World Elephant

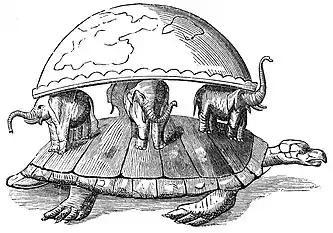

The Ashtadiggajas is a group of eight legendary elephants that appear in Hindu cosmology, serving as the guardians of the eight zones of the universe. There are also eight female elephants that stand beside the Ashtadiggajas, referred to as the Ashtadikkarinis.